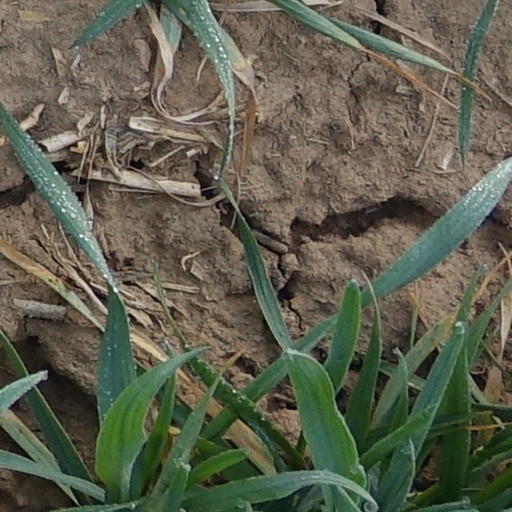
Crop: wheat